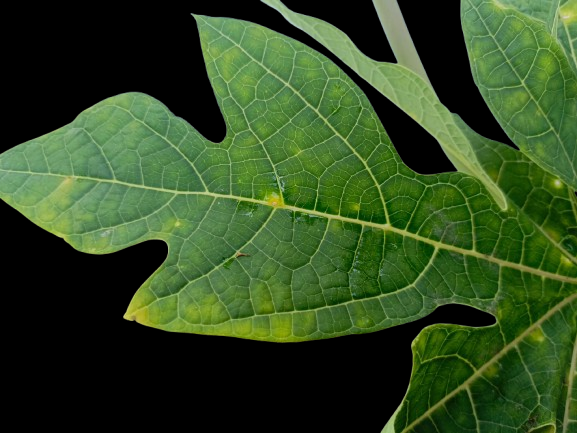
Crop: Papaya
Label: Pathogen_symptoms